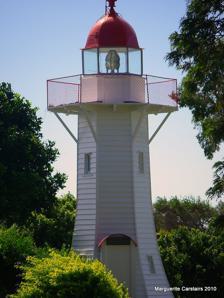
Building: Old Burnett Heads Light
Country: Unknown
Year built: 1873
Lighthouse Old Burnett Heads Light Old Burnett Heads Light, 2010 Location Burnett Heads Queensland Australia Coordinates 24°45′48.96″S 152°24′32.83″E / 24.7636000°S 152.4091194°E / -24.7636000; 152.4091194 Tower Constructed 1873 Construction timber frame clad with weatherboards Automated 1932 Height 30 feet (9.1 m) Shape tapered hexagonal tower with balcony and lantern Markings white tower, red lantern dome Light Deactivated 1971 Lens fifth order Fresnel lens The Old Burnett Heads Light is an inactive lighthouse which used to be located on the south side of the Burnett River entrance, in Burnett Heads , Queensland , Australia . It was relocated to the Burnett Heads Lighthouse Holiday Park. It is one of only two lighthouse surviving to be constructed of timber frame clad with weatherboards , the other being the original Cleveland Point Light . History The Burnett Heads Lighthouse Holiday Park In the early 1870s Comboyuro Point Light and Cowan Cowan Point Light , two of the lighthouses on Moreton Island were upgraded. A higher tower with a better apparatus was constructed for Comboyuro Point and an improved apparatus was constructed for Cowan Cowan Point. The old apparatus from Comboyuro Point was installed at Cleveland Point Light . The apparatus from Cowan Cowan Point was installed at the old tower from Comboyuro Point, and the tower was installed at the entrance to Burnett River. The date of this installation is given as either 1873 or 1874. Until 1932 it was occupied by a lighthouse keeper . In 1932 the light was converted to acetylene gas ( carbide lamp ), automated and demanned. The lighthouse operated until 1971 when it was replaced by the New Burnett Heads Light . It was then relocated about 1 kilometre (0.62 mi) inland into Burnett River and restored. The concrete base and the steps of the lighthouse are still present next to the new tower. The original fifth-order Fresnel lens is still mounted in the tower. Site operation and visiting Plans for the conversion to automatic operation, 1920 The site and the lighthouse are managed by the Bundaberg Regional Council . The Burnett Heads Lighthouse Holiday Park is open, but the tower is closed to the public. See also Queensland portal Engineering portal List of lighthouses in Australia Notes